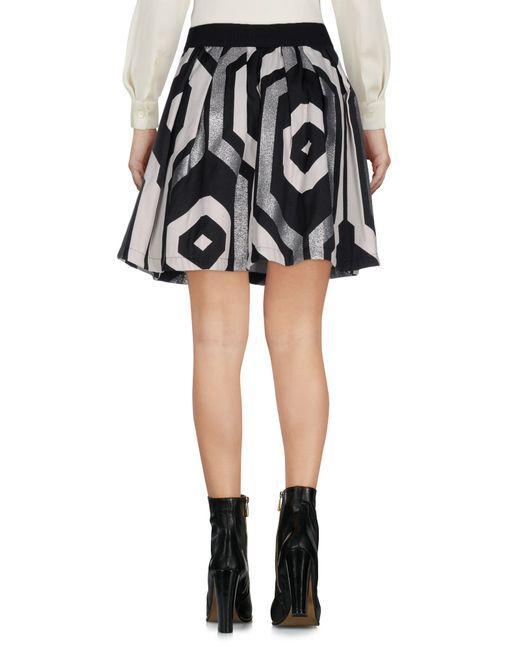
Bedruckter schwarzer und grauer Rock für Damen